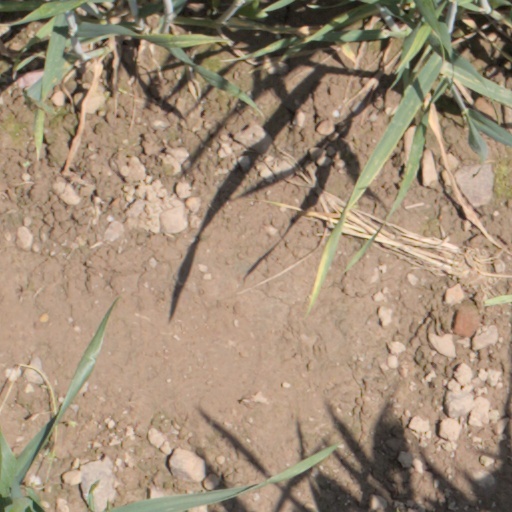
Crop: wheat